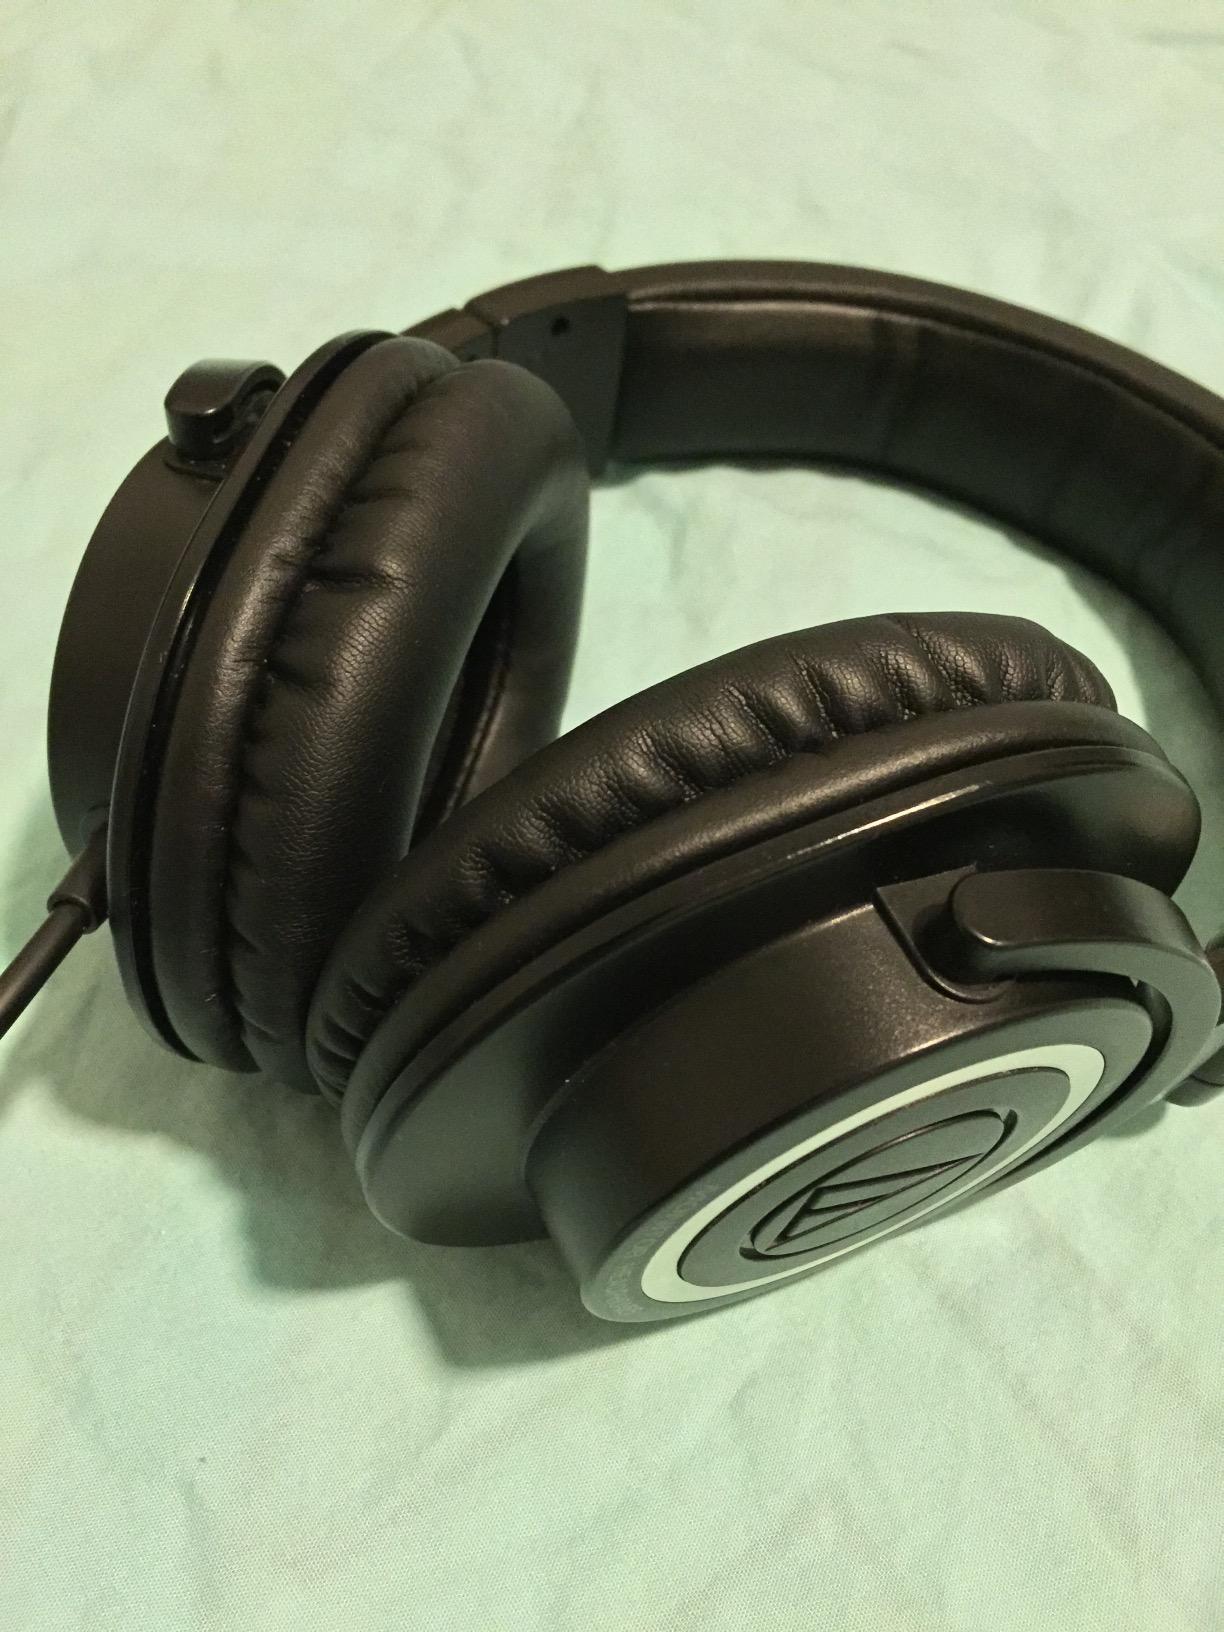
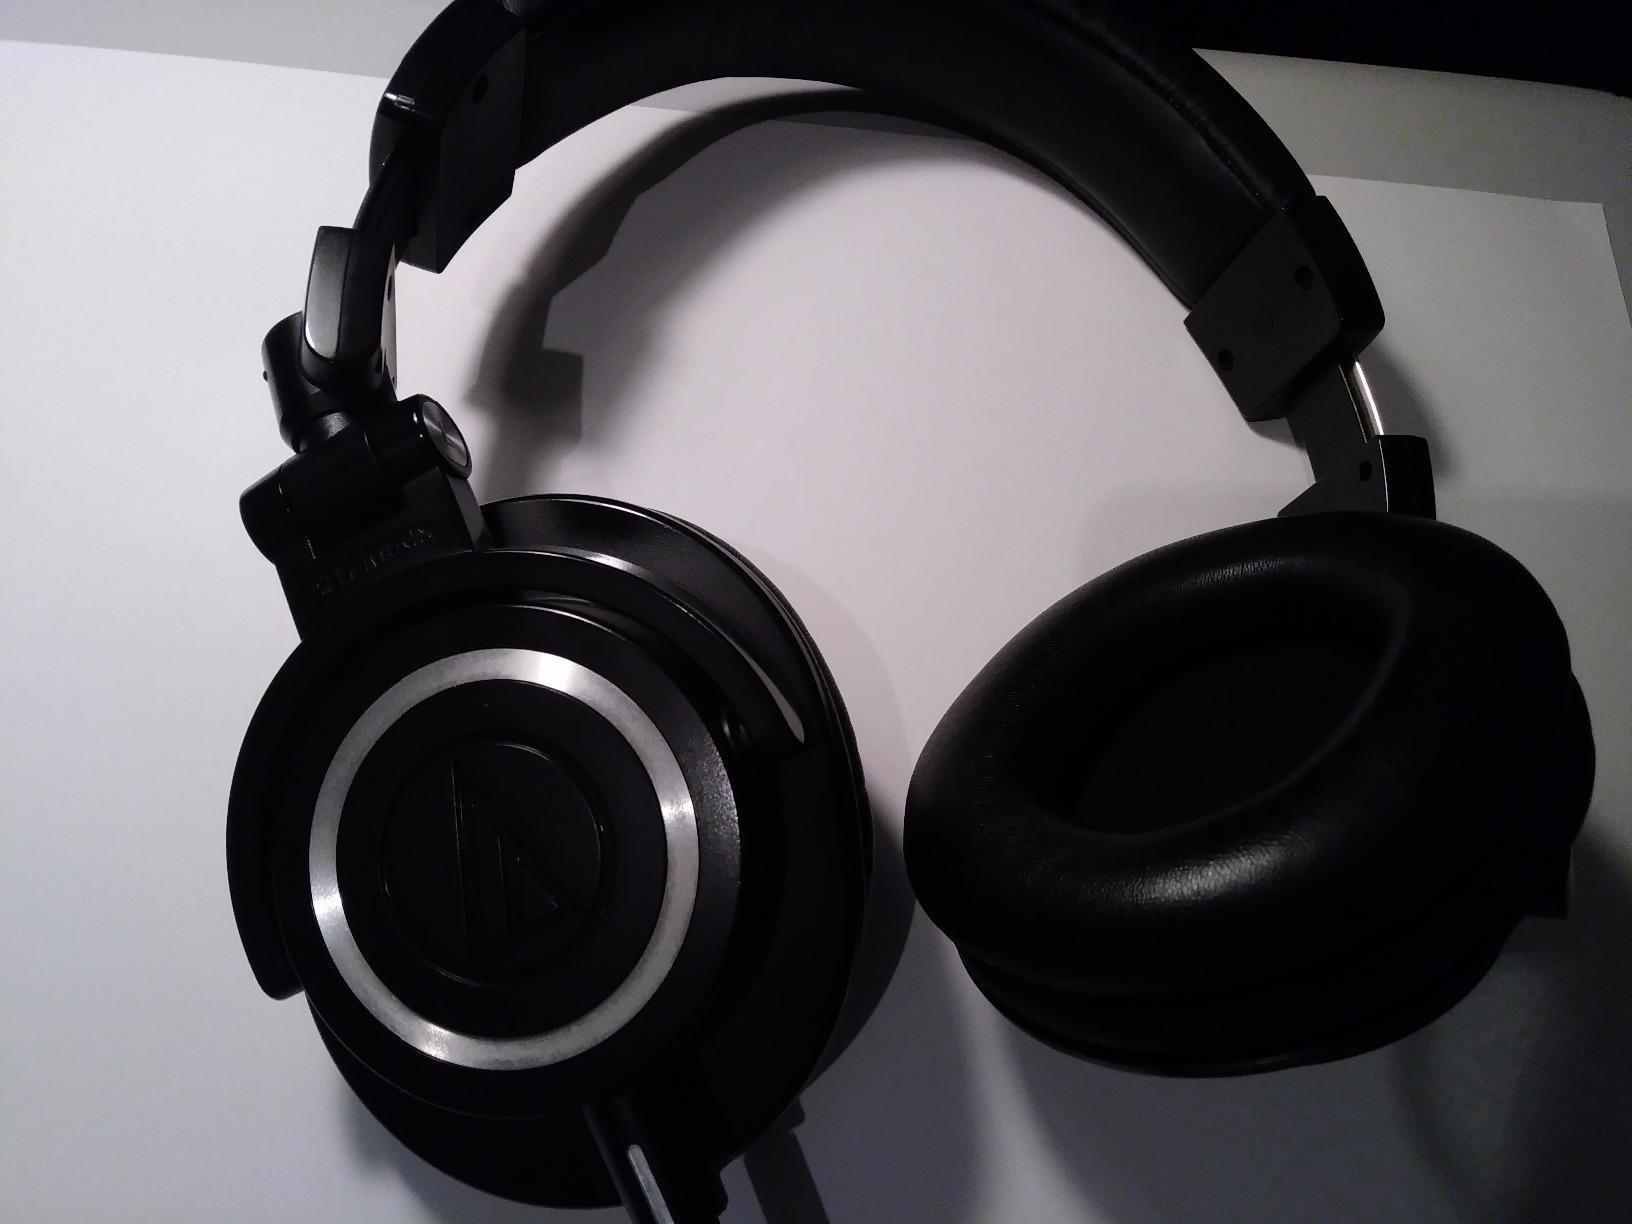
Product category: headphones
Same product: no